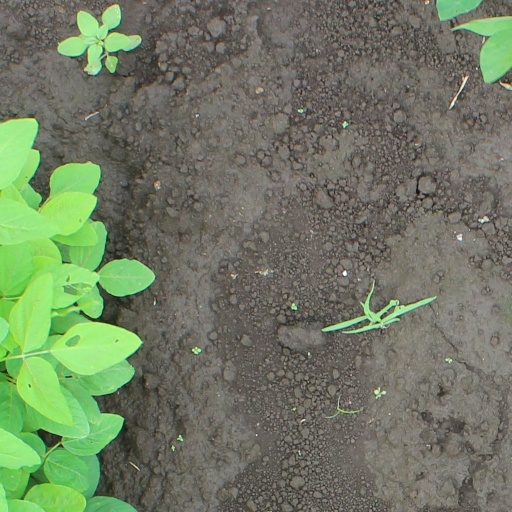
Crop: soybean